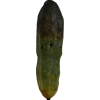
Label: cucumber